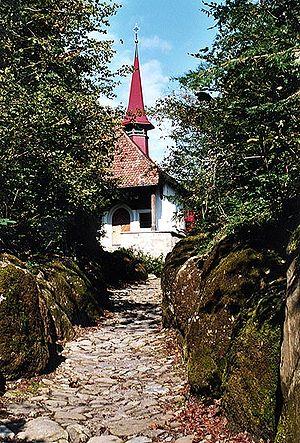
Cette liste présente les biens culturels d'importance nationale dans le canton de Schwytz. Cette liste correspond à l'édition 2009 de l'Inventaire Suisse des biens culturels d'importance nationale pour le canton de Schwytz. Il est trié par commune et inclus : 49 bâtiments séparés, 8 collections, 10 sites archéologiques et un cas particulier.
Le Chemin creux est une portion de route historique située dans le canton de Schwytz en Suisse.
Les mythes fondateurs de la Suisse relatent divers événements légendaires associés aux épisodes de l'Histoire de la Suisse ancienne.